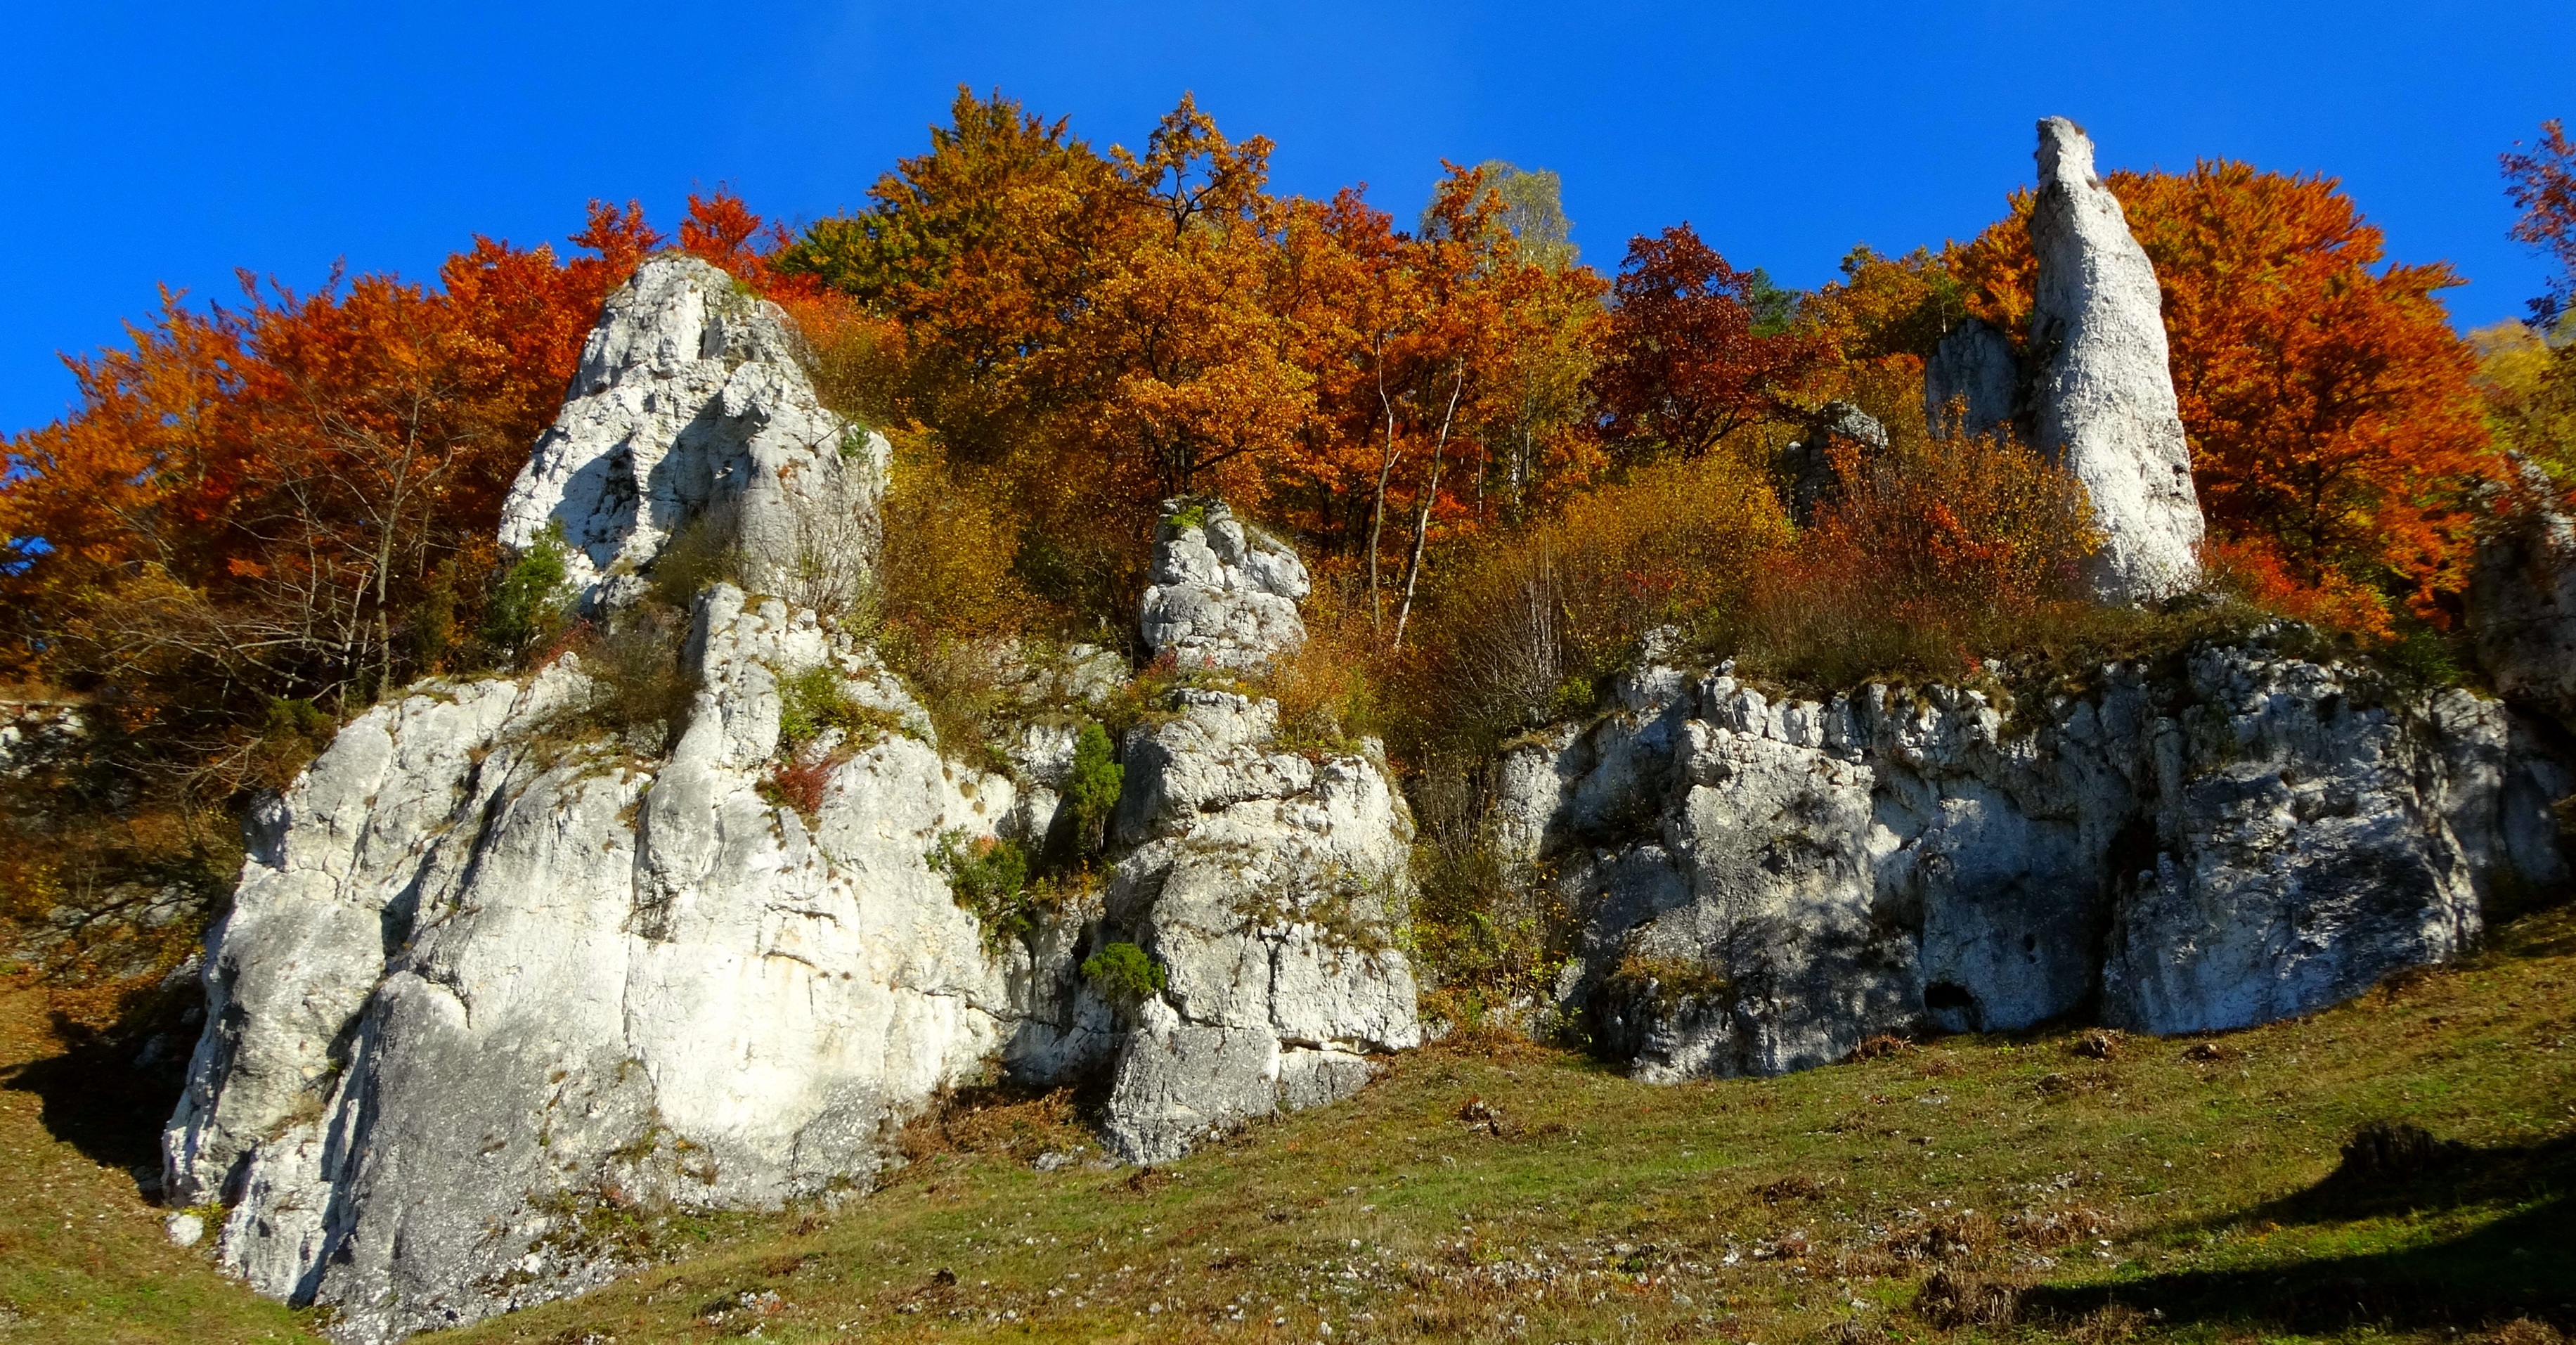
landscape, tree, nature, rock, wilderness, mountain, plant, leaf, valley, mountain range, formation, cliff, autumn, terrain, national park, season, ridge, rocks, geology, mood, autumn gold, scenically, paternity national park, surrounded by nature, woody plant, mountainous landforms